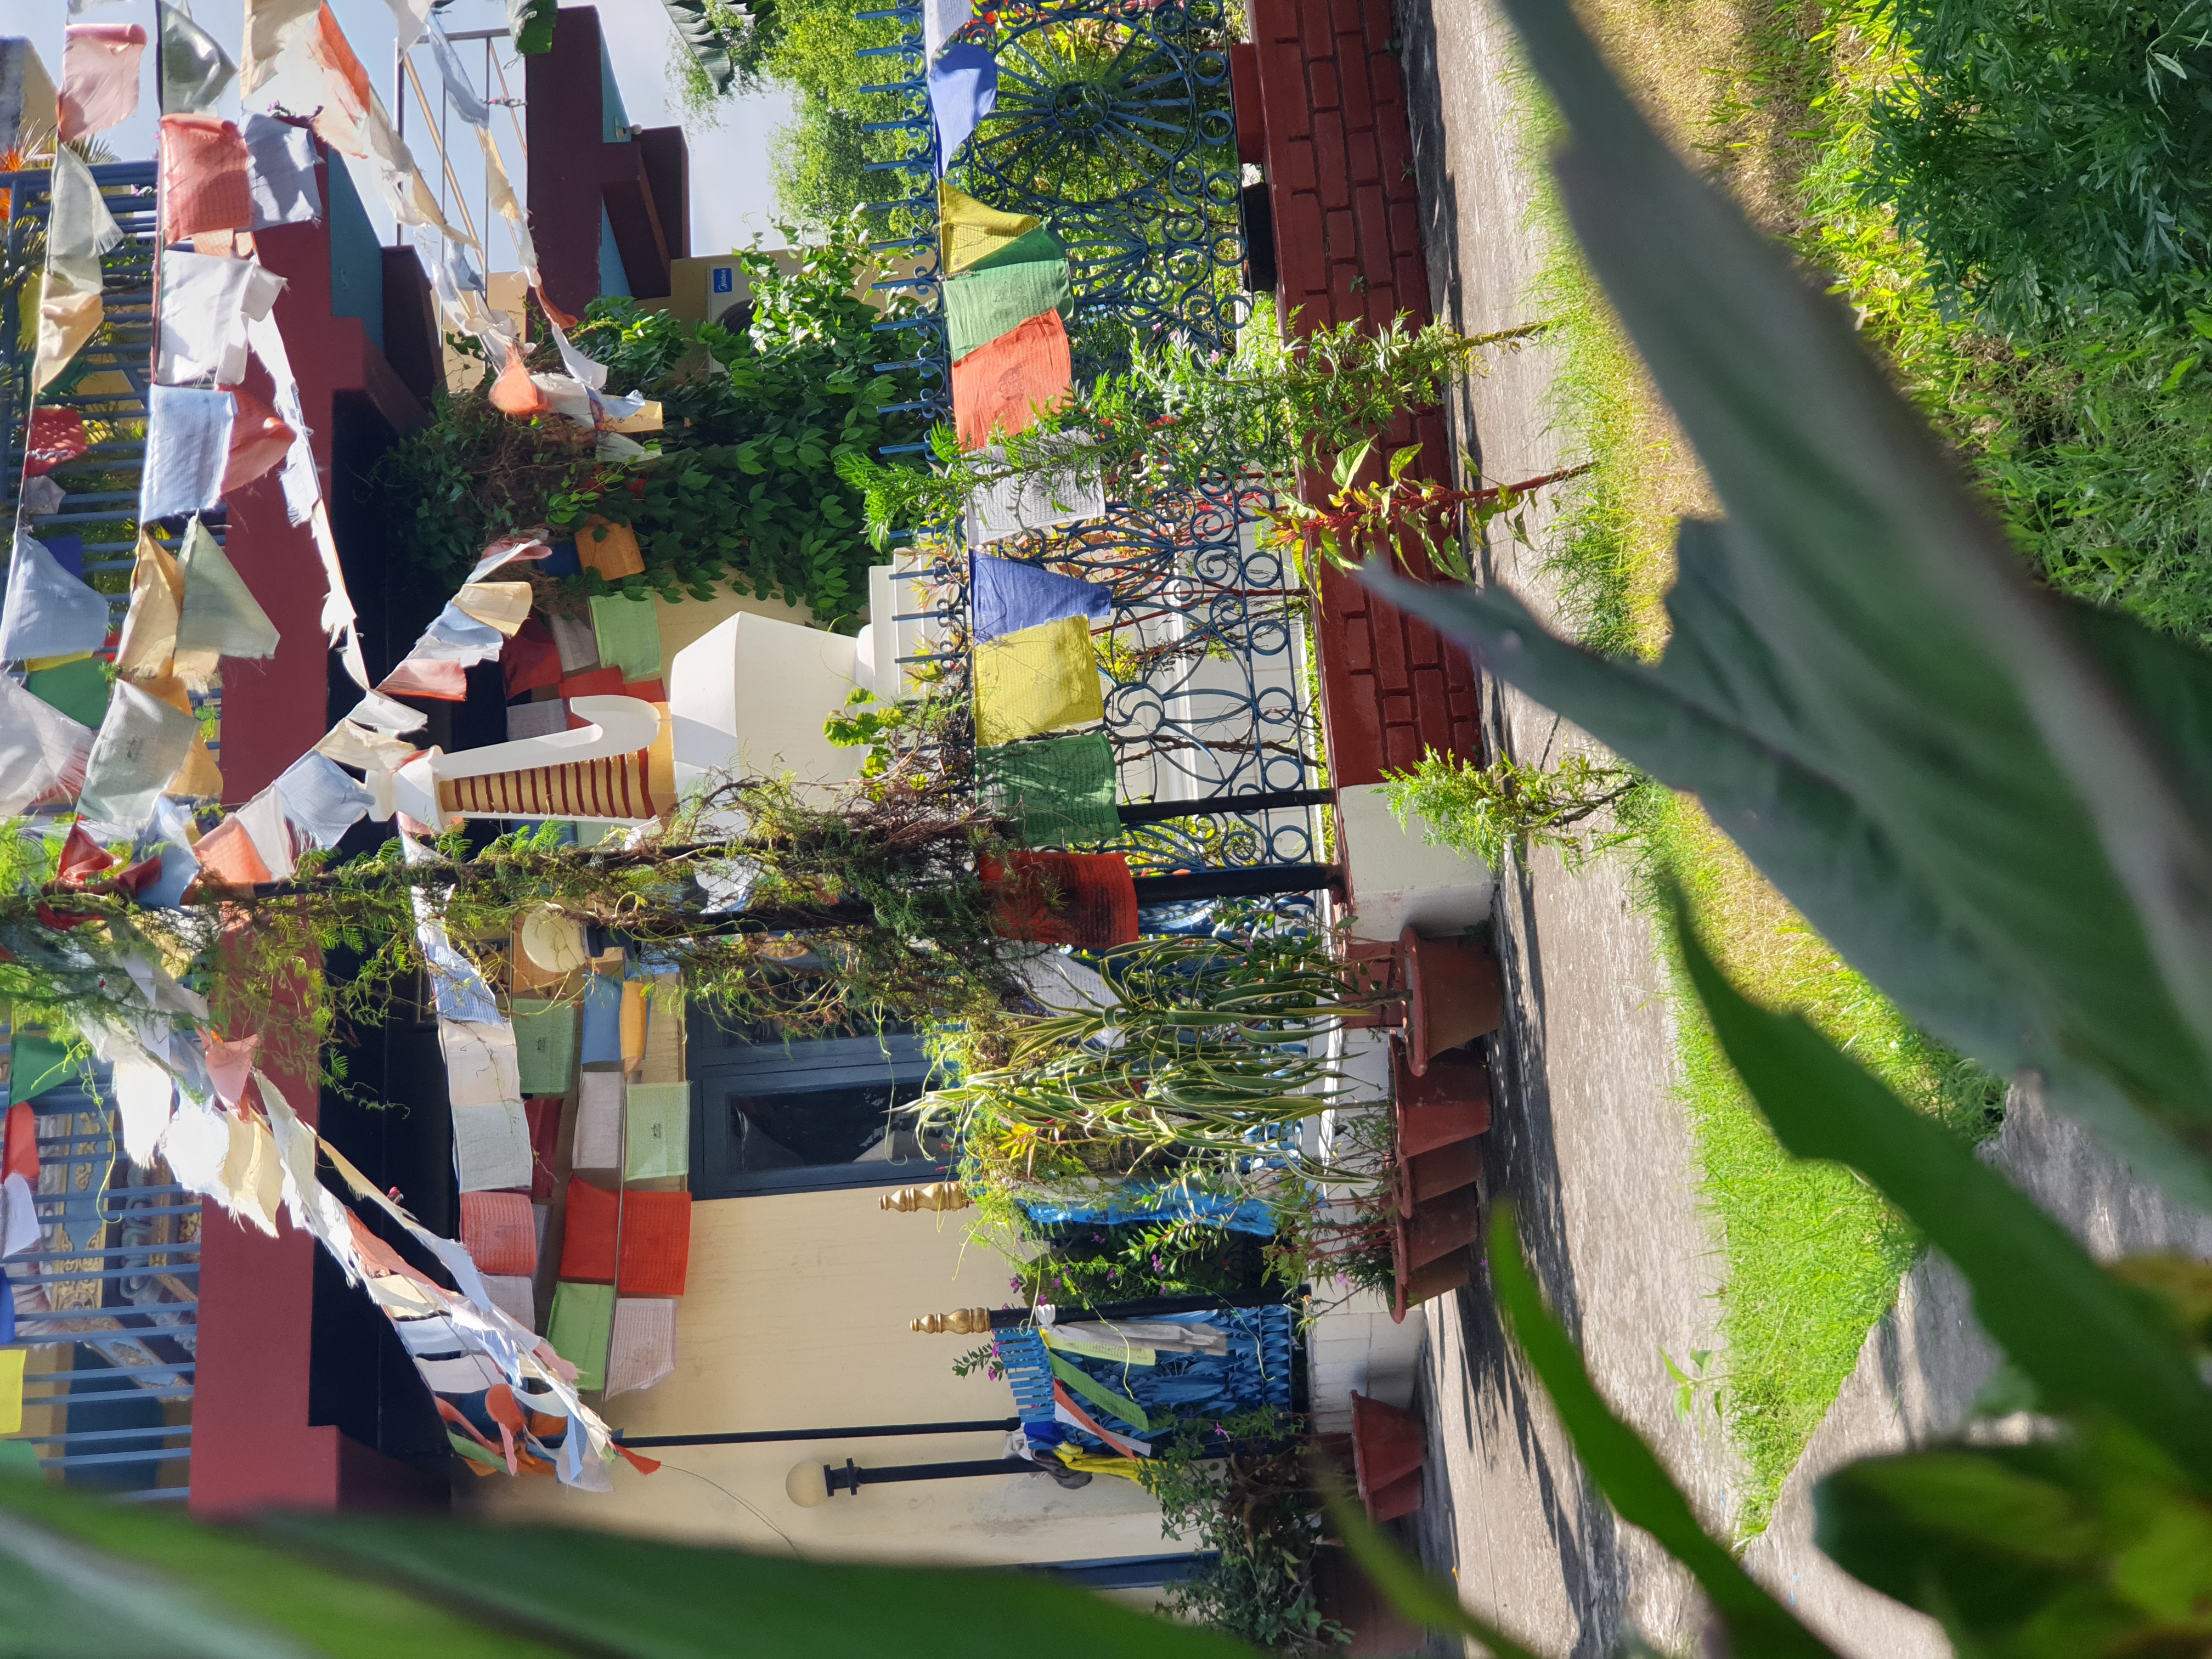
Heritage site: Nyahgayur_Shanti_Buddha_Gumba